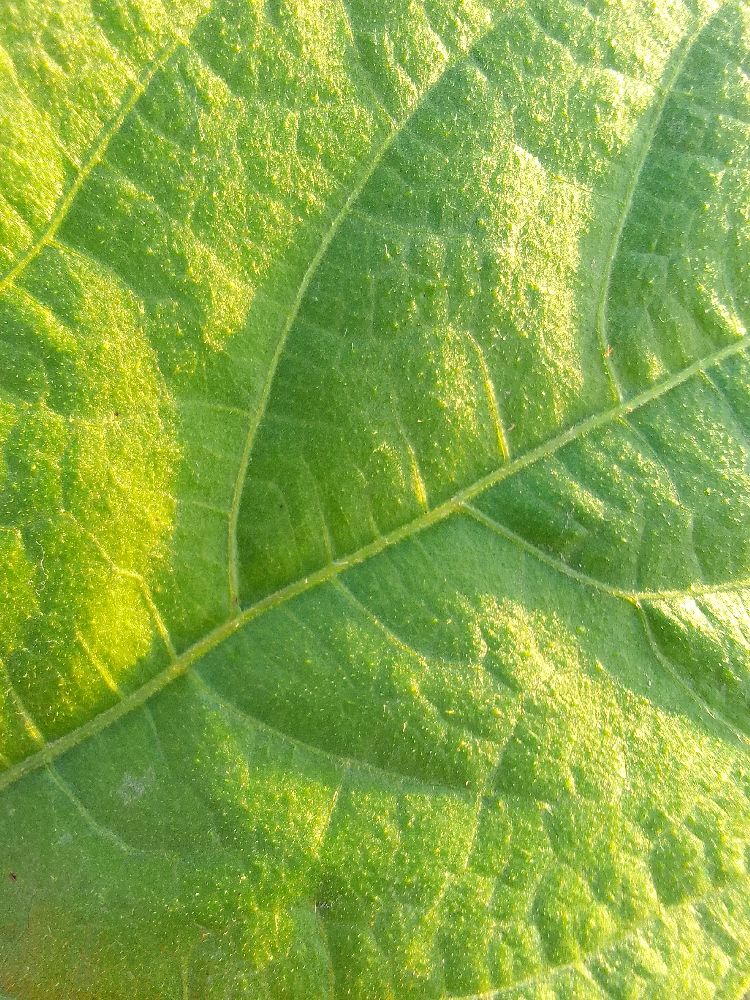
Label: healthy